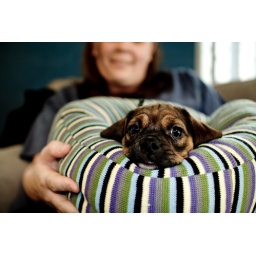
The poor dog has only been in the house for 5 minutes and already the pictures start.